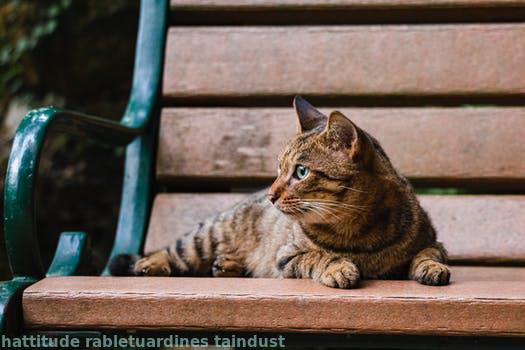
Label: Watermark